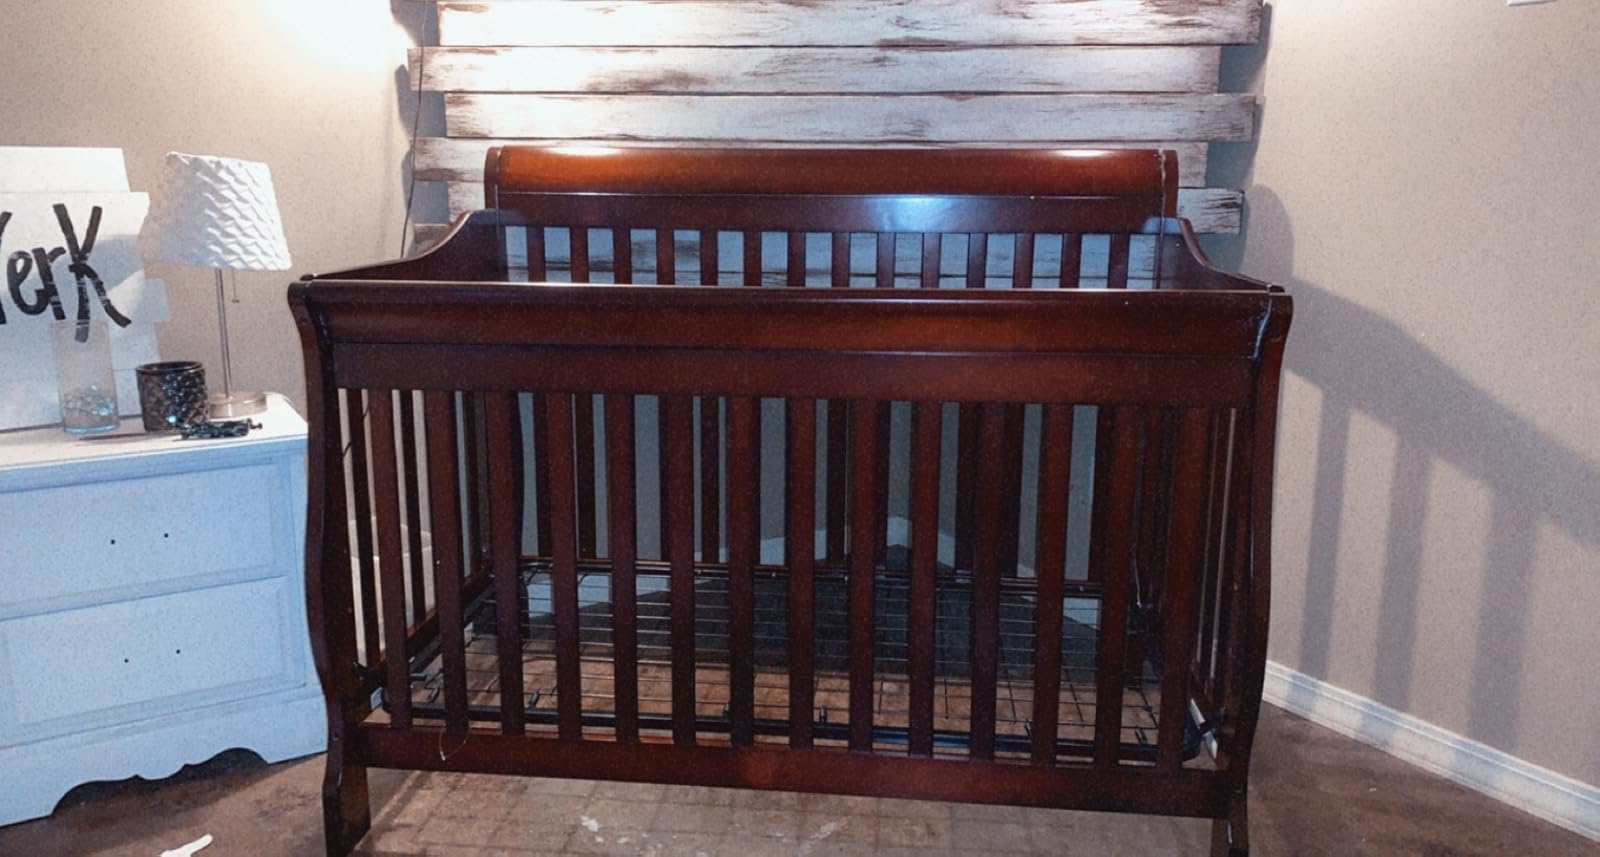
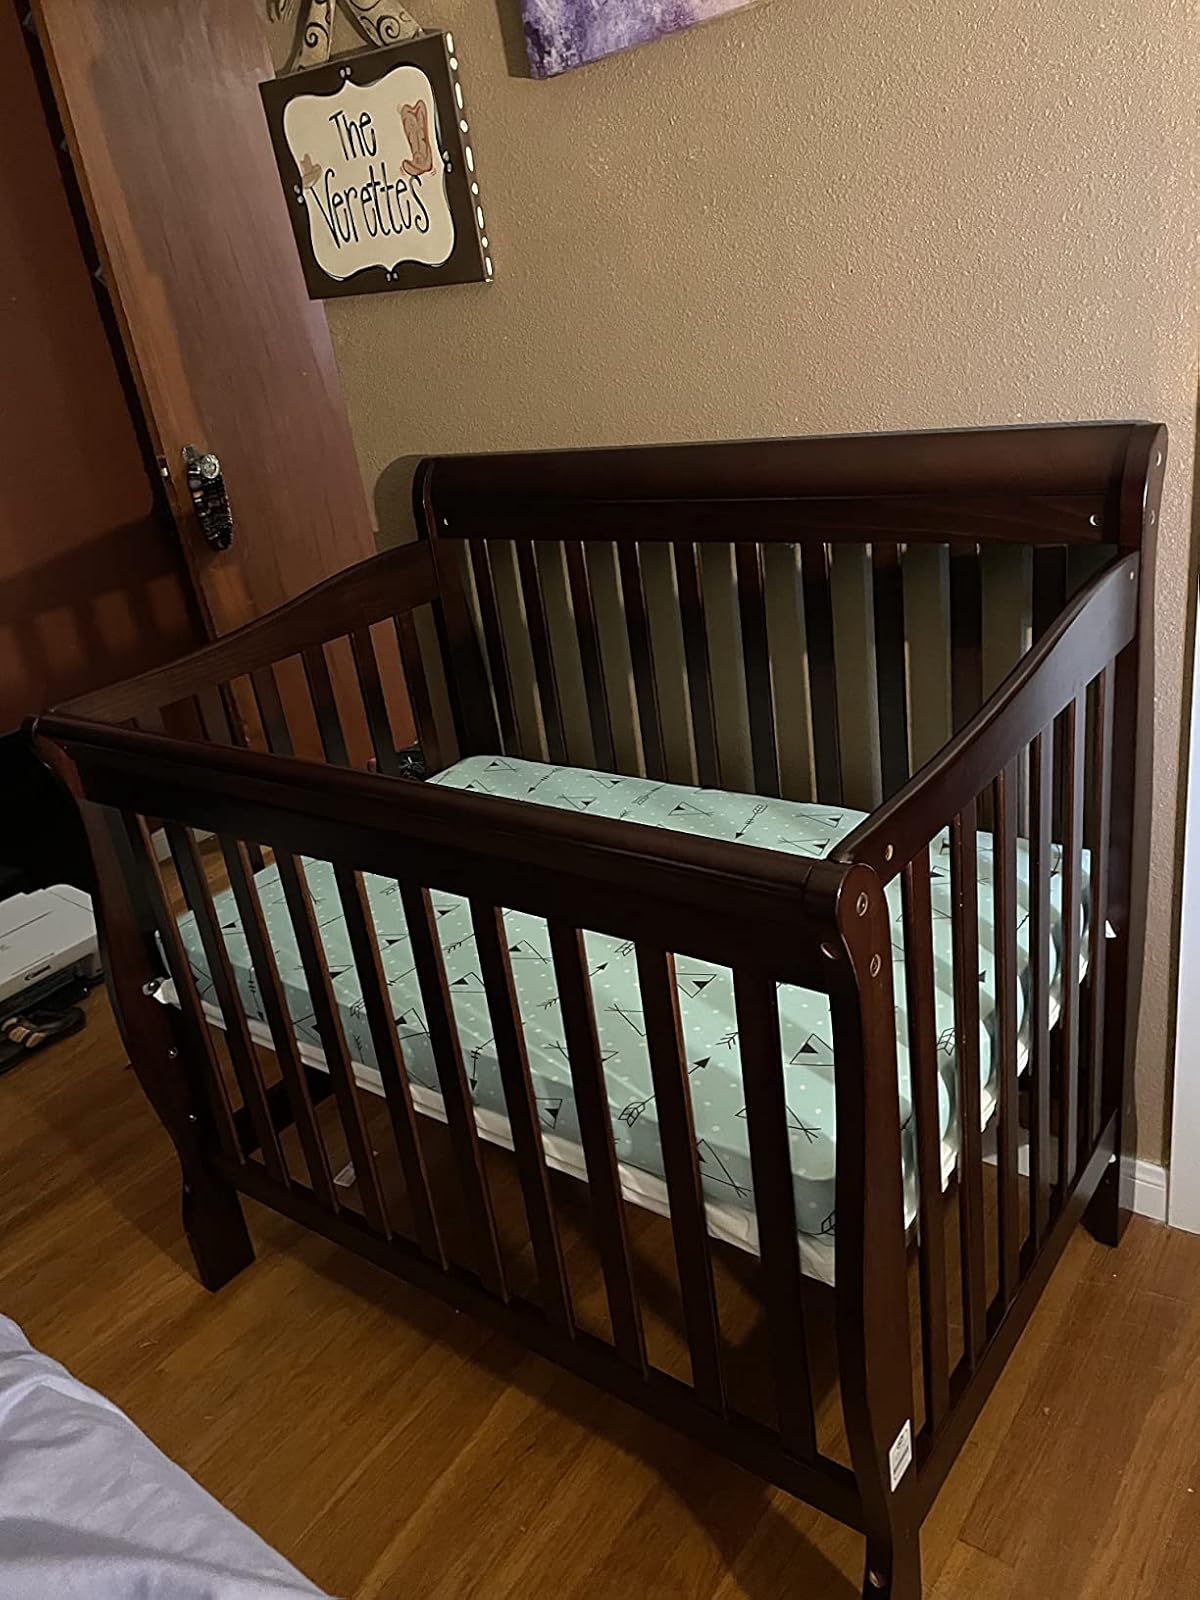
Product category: products_crib
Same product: yes